Charles Kilpatrick (athlete)

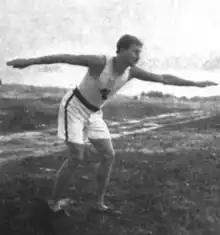
In "The Sketch", 30 June 1897

Charles Henry Kilpatrick (October 23, 1874 – December 5, 1921) was an American athlete. His best event was the 880 yard run, in which he became the national champion three times and established a long-lived world record time of 1:53.4.